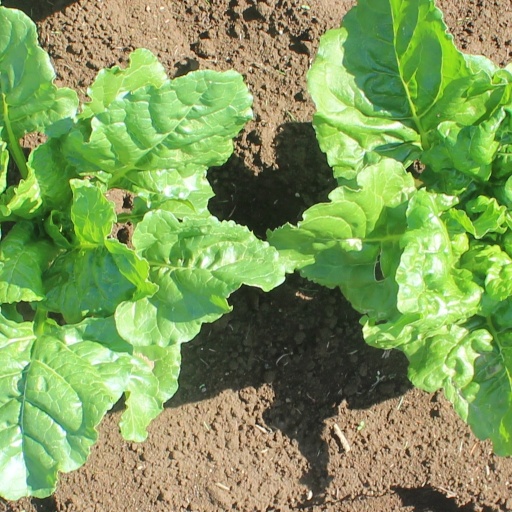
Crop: sugar beet